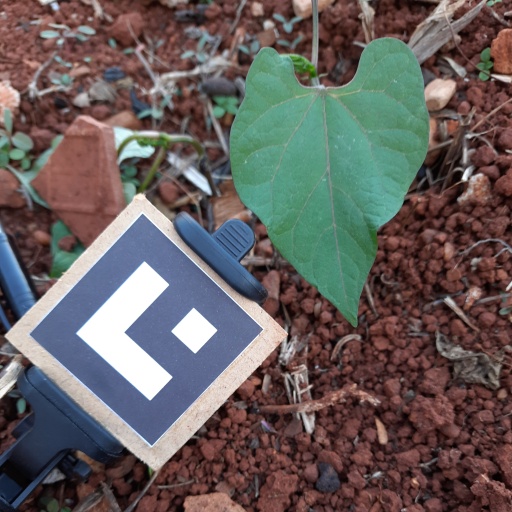
Observations: wavy surface, no eating holes, under shade